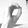
ASL letter: O